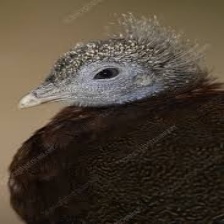
Species: GREAT ARGUS
Scientific name: ARGUSIANUS ARGU